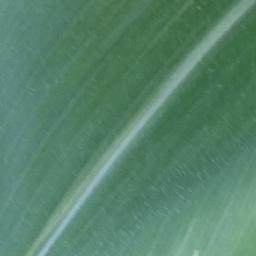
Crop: corn
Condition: (maize)_healthy